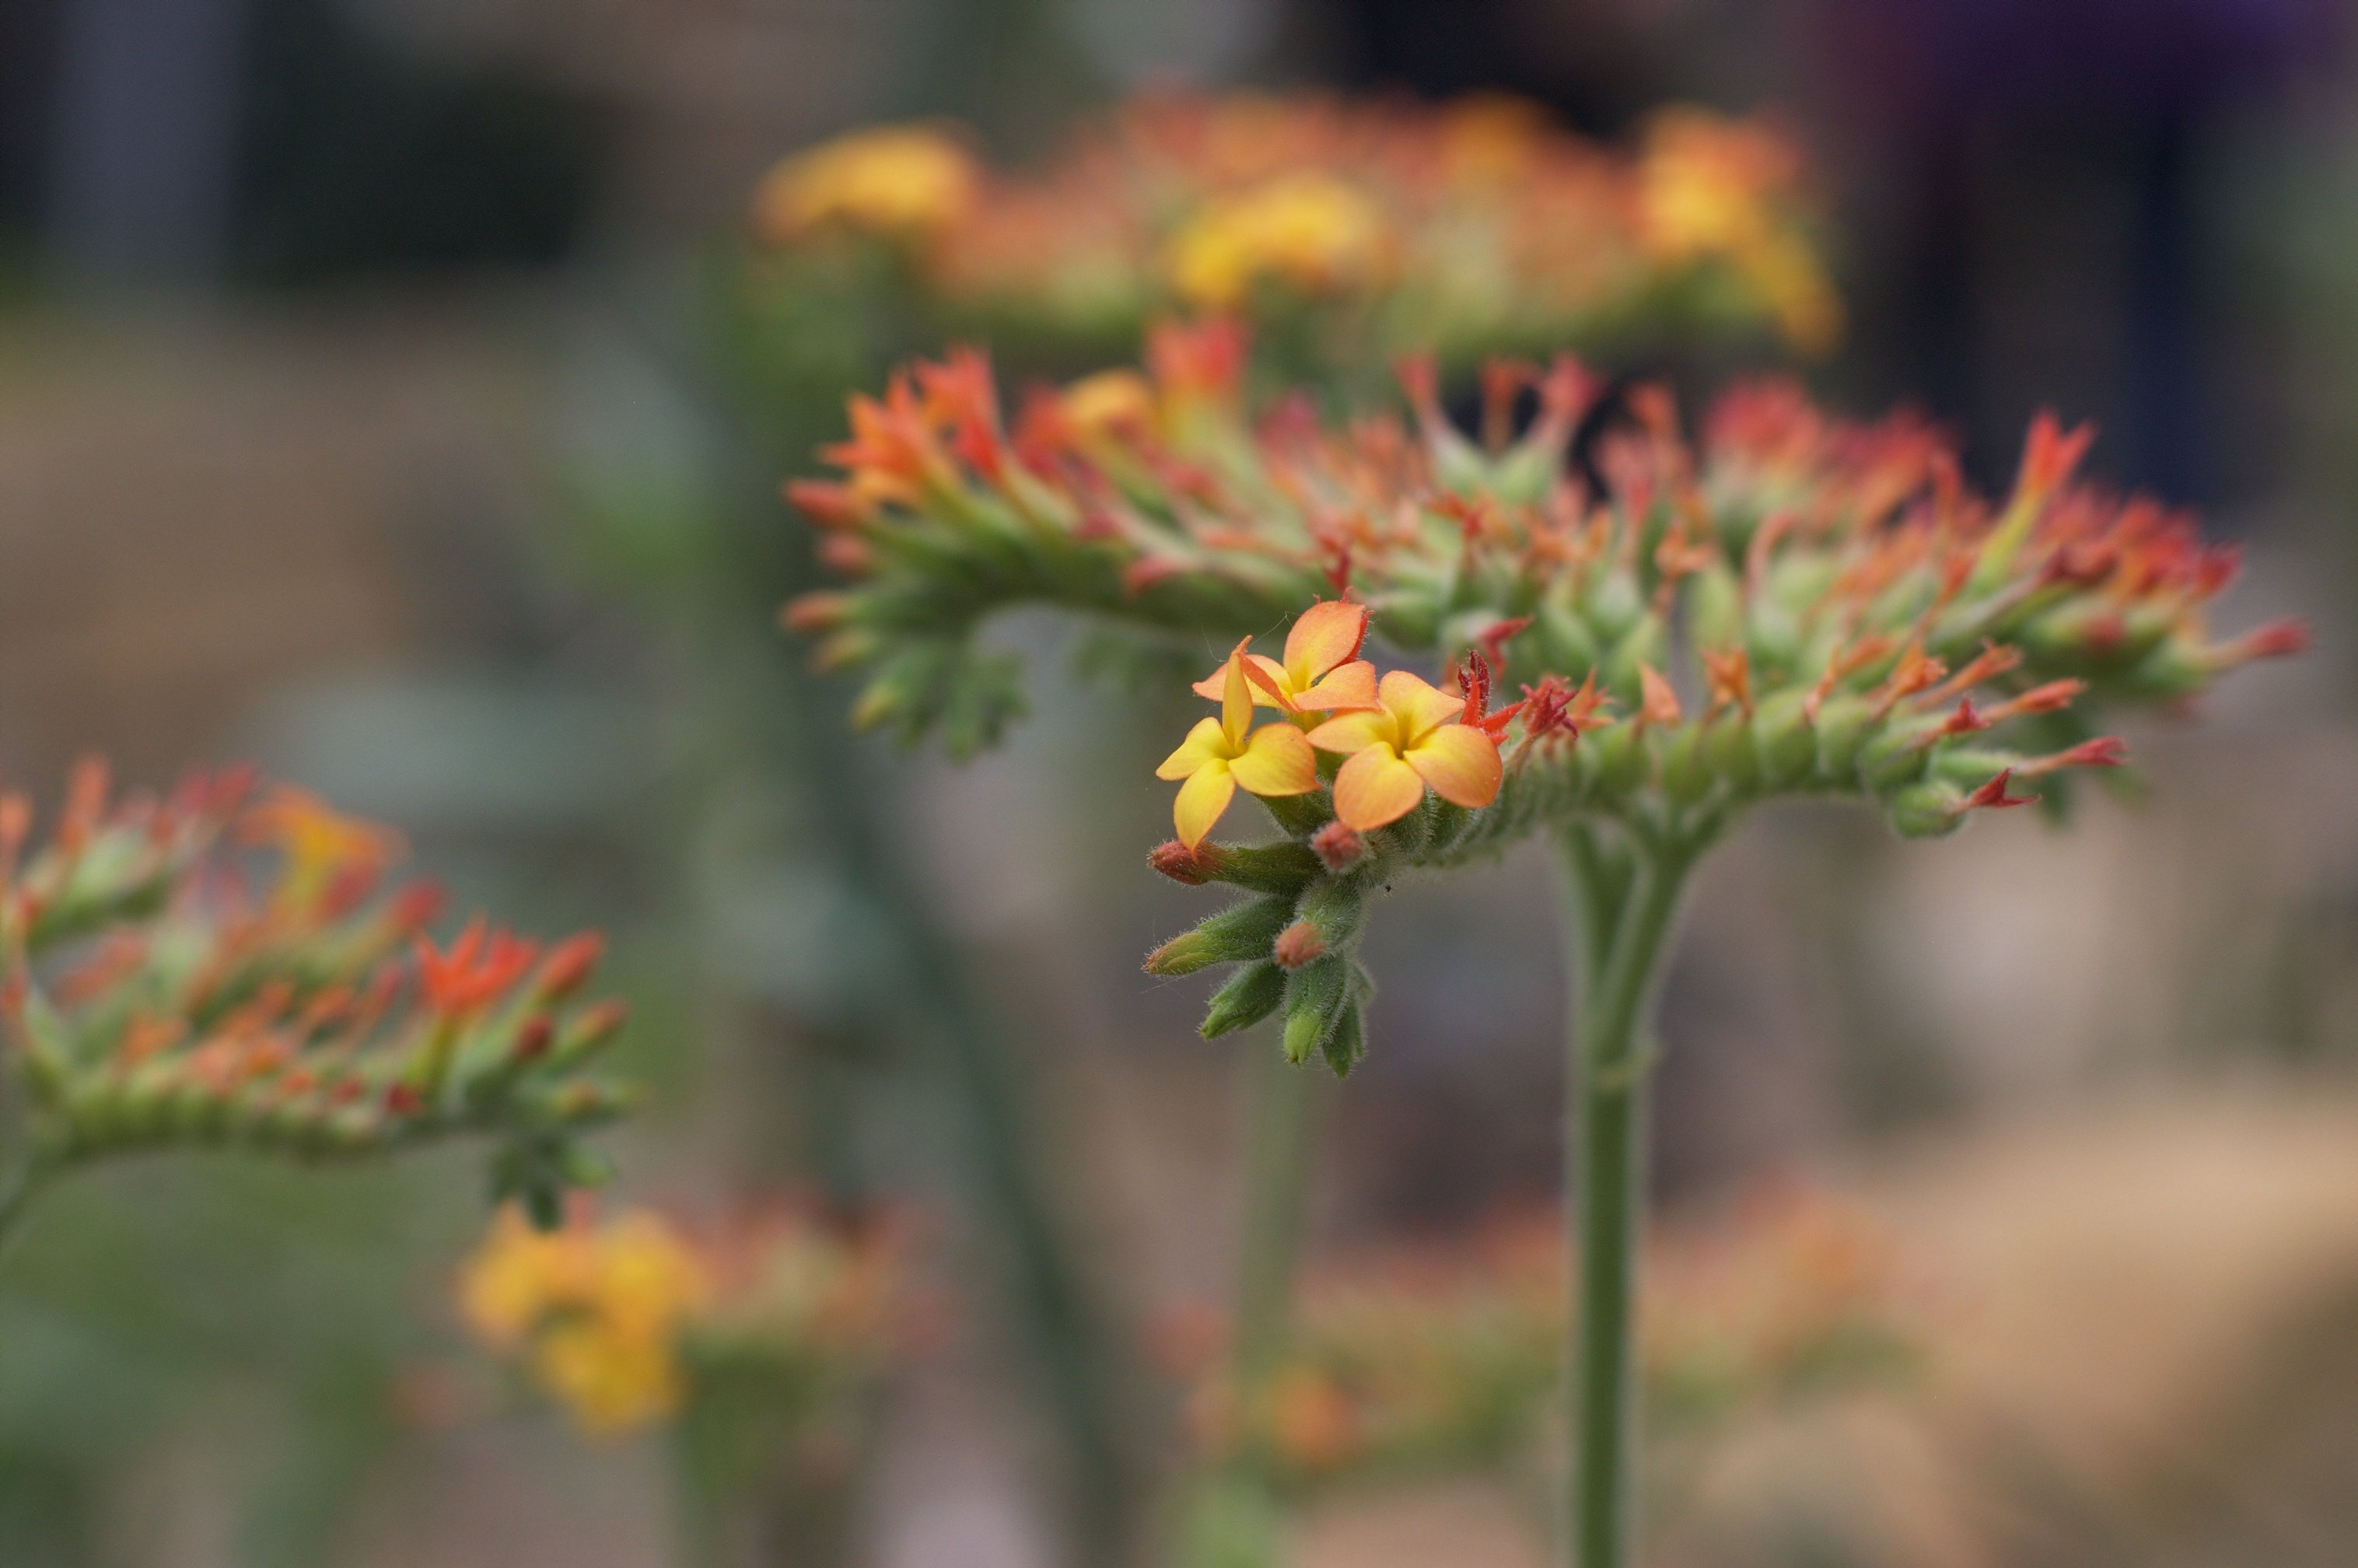
nature, blossom, bokeh, plant, prairie, leaf, flower, autumn, botany, yellow, flora, fauna, wildflower, 50mm, shrub, rawtherapee, germany, deutschland, berlin, pentax, bokehlicious, nectar, lenstagged, steffenzahn, flowerpicturesnolimits, k100d, justpentax, iamflickr, fa50, fa50mm, smcpentaxfa11450mm, pentaxfa50mm, smcpfa50mmf14, macro photography, flowering plant, land plant